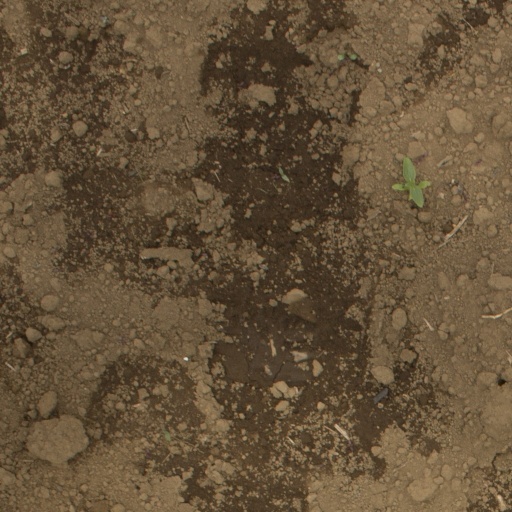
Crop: Jerusalem artichoke